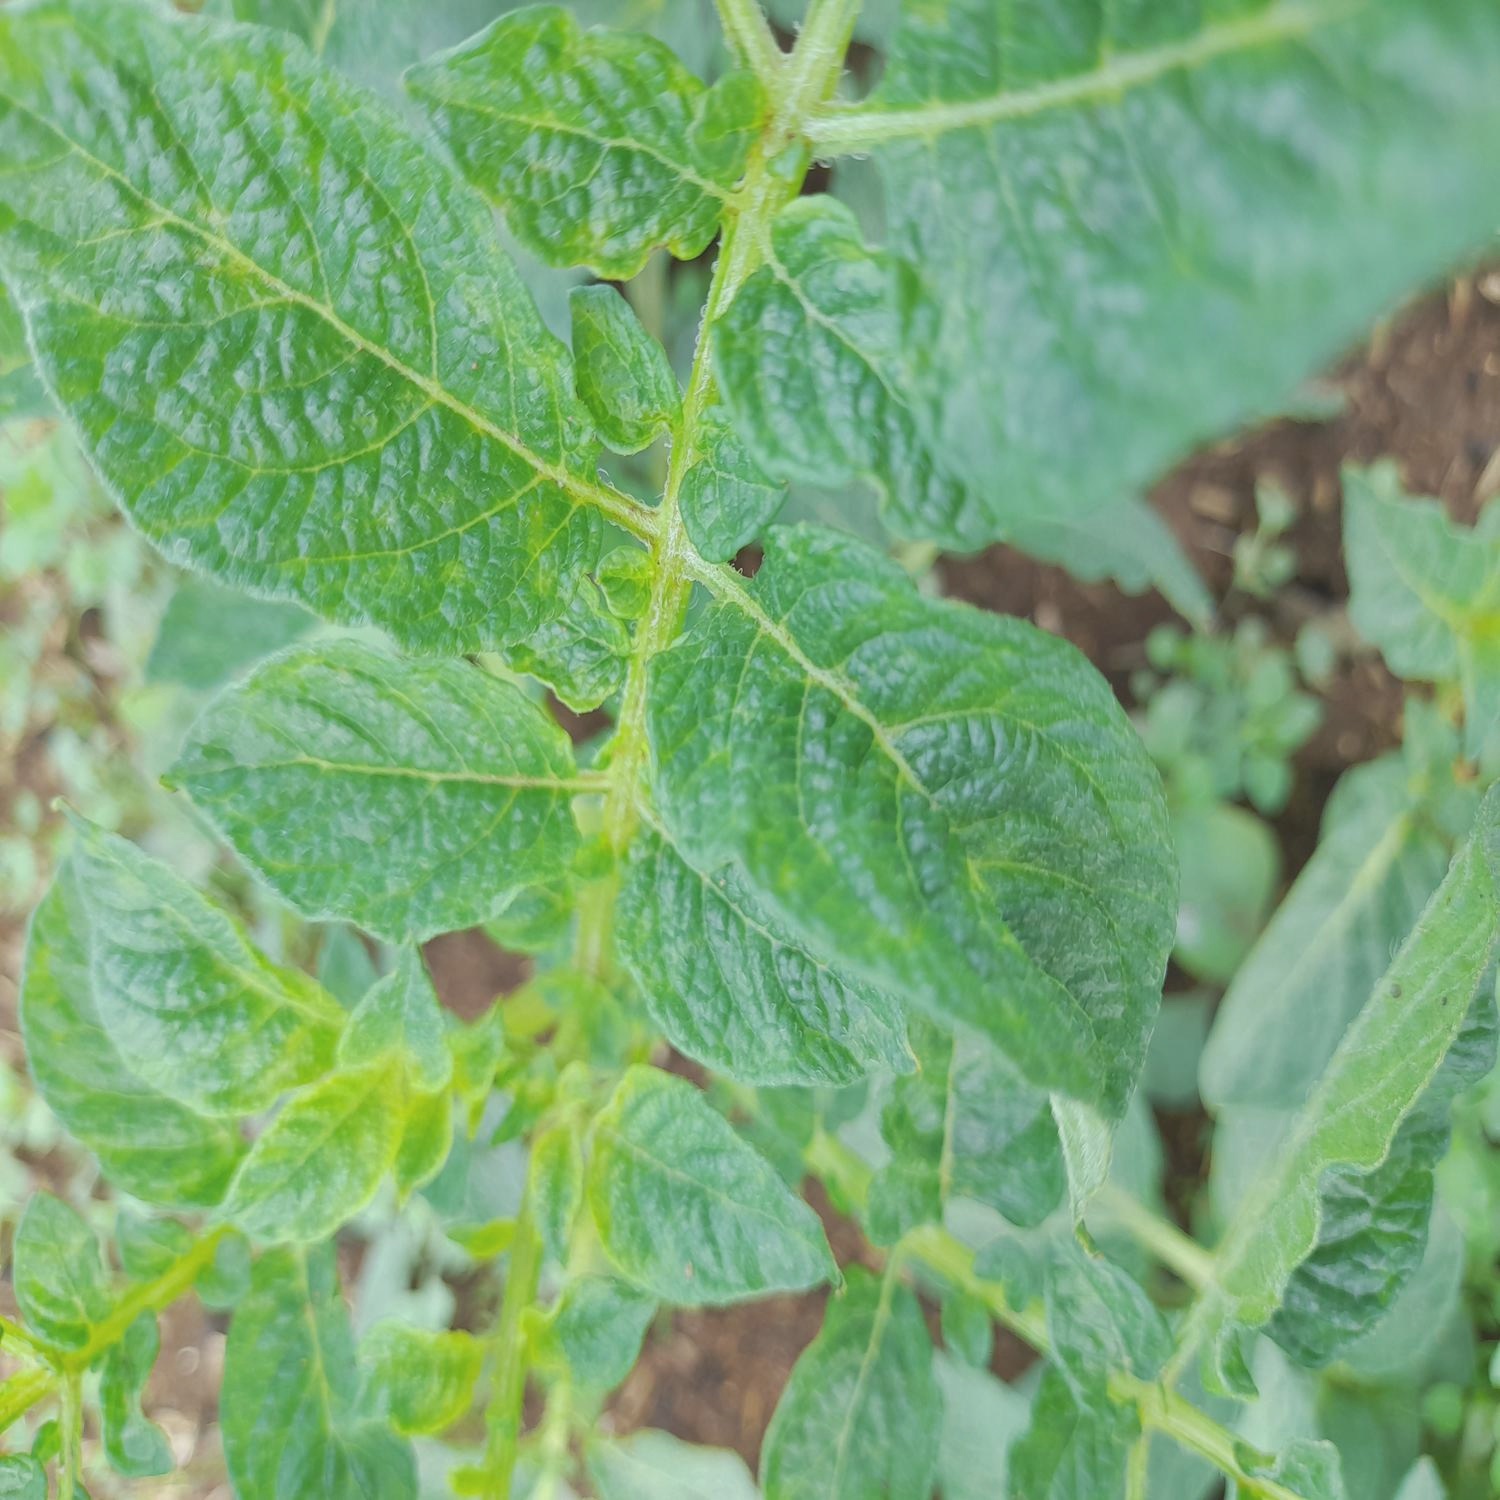
Etiqueta: Virus